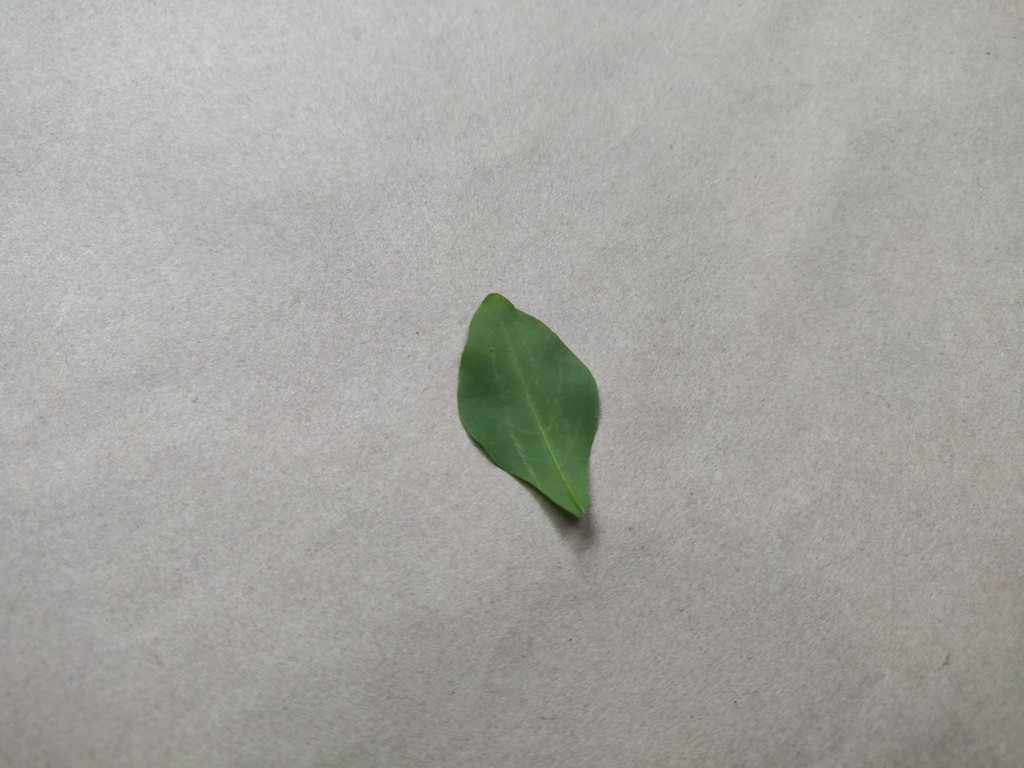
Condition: Healthy
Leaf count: single
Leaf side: back